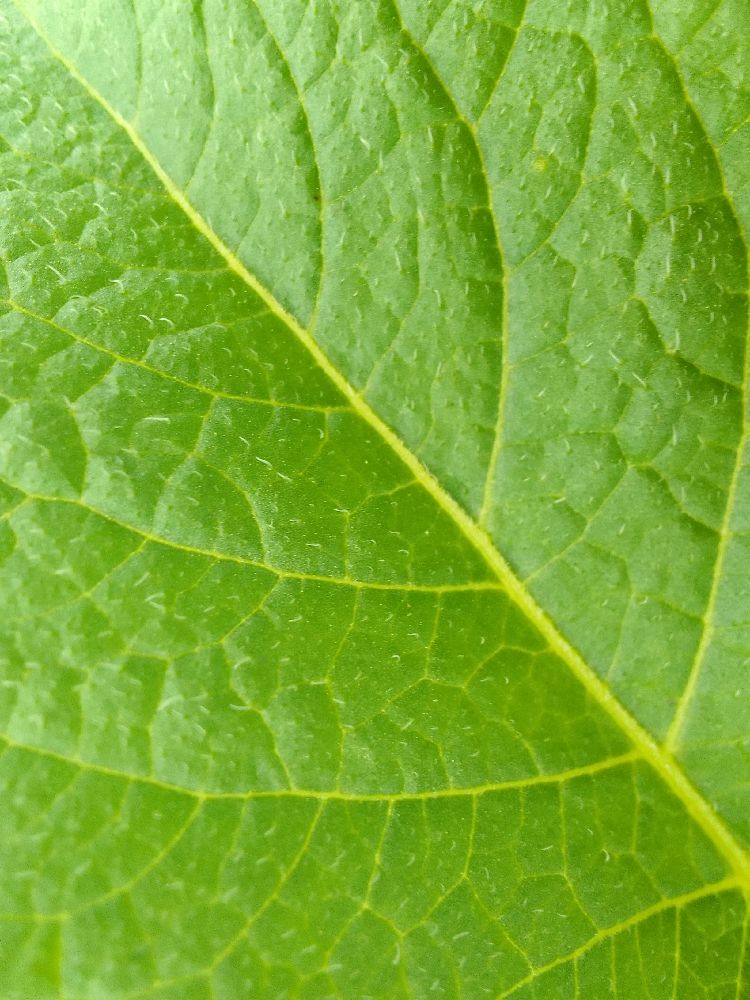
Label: Healthy